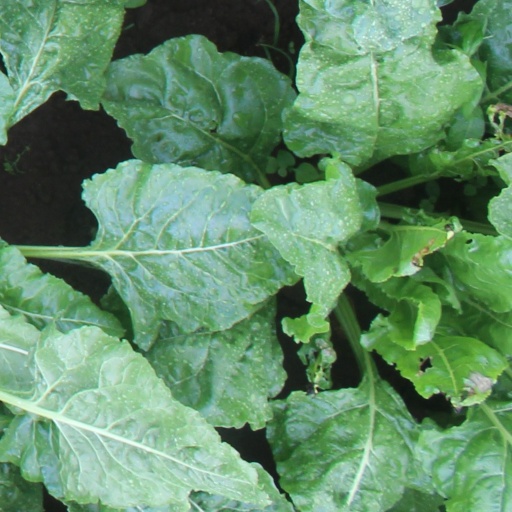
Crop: sugar beet